North Sydney Olympic Pool

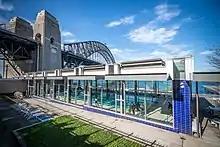

The North Sydney Olympic Pool is a swimming and exercise complex located adjacent to Sydney Harbour at Milsons Point between the Sydney Harbour Bridge and Luna Park.